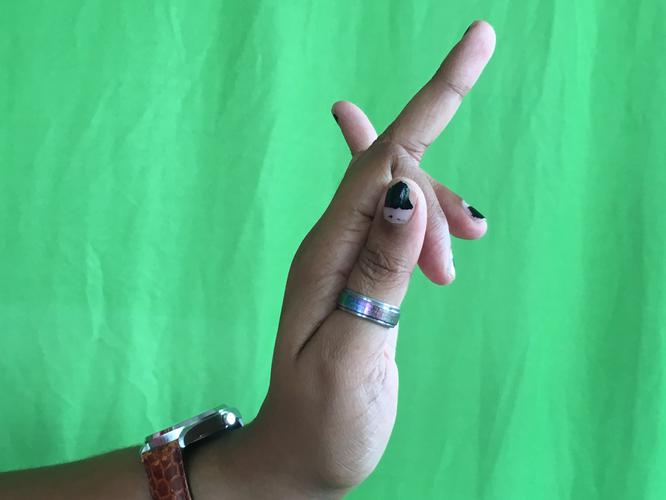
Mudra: Shukatundam
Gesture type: single_hand